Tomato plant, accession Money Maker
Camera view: horizontal (90 deg, fisheye); turntable rotation: 300 degrees
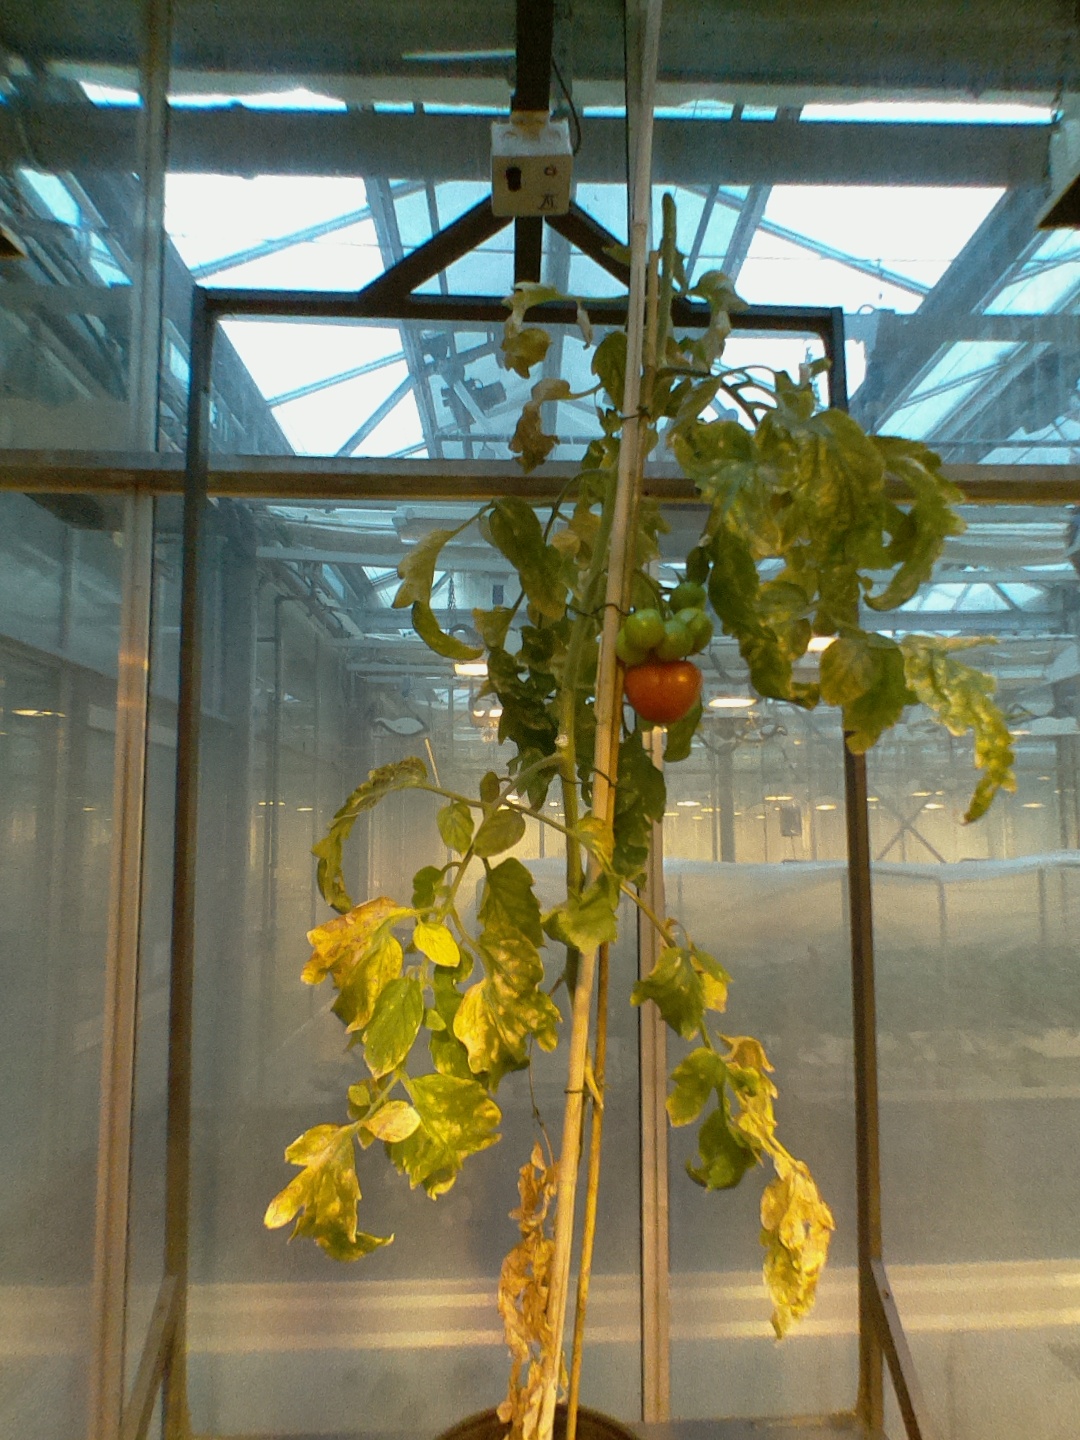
BBCH growth stage 81: 10%-20% of fruits show typical fully ripe color